Mashteuiatsh

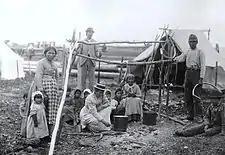
Innu family on Lake Saint-Jean, 1898

Before Europeans arrived in the area, the site was a frequently used stopover place and camp of the indigenous Innu. Circa 1775, a trading post was established there, owned by English merchants Thomas Dunn and John Gray.